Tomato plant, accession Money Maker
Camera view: bottom (45 deg); turntable rotation: 240 degrees
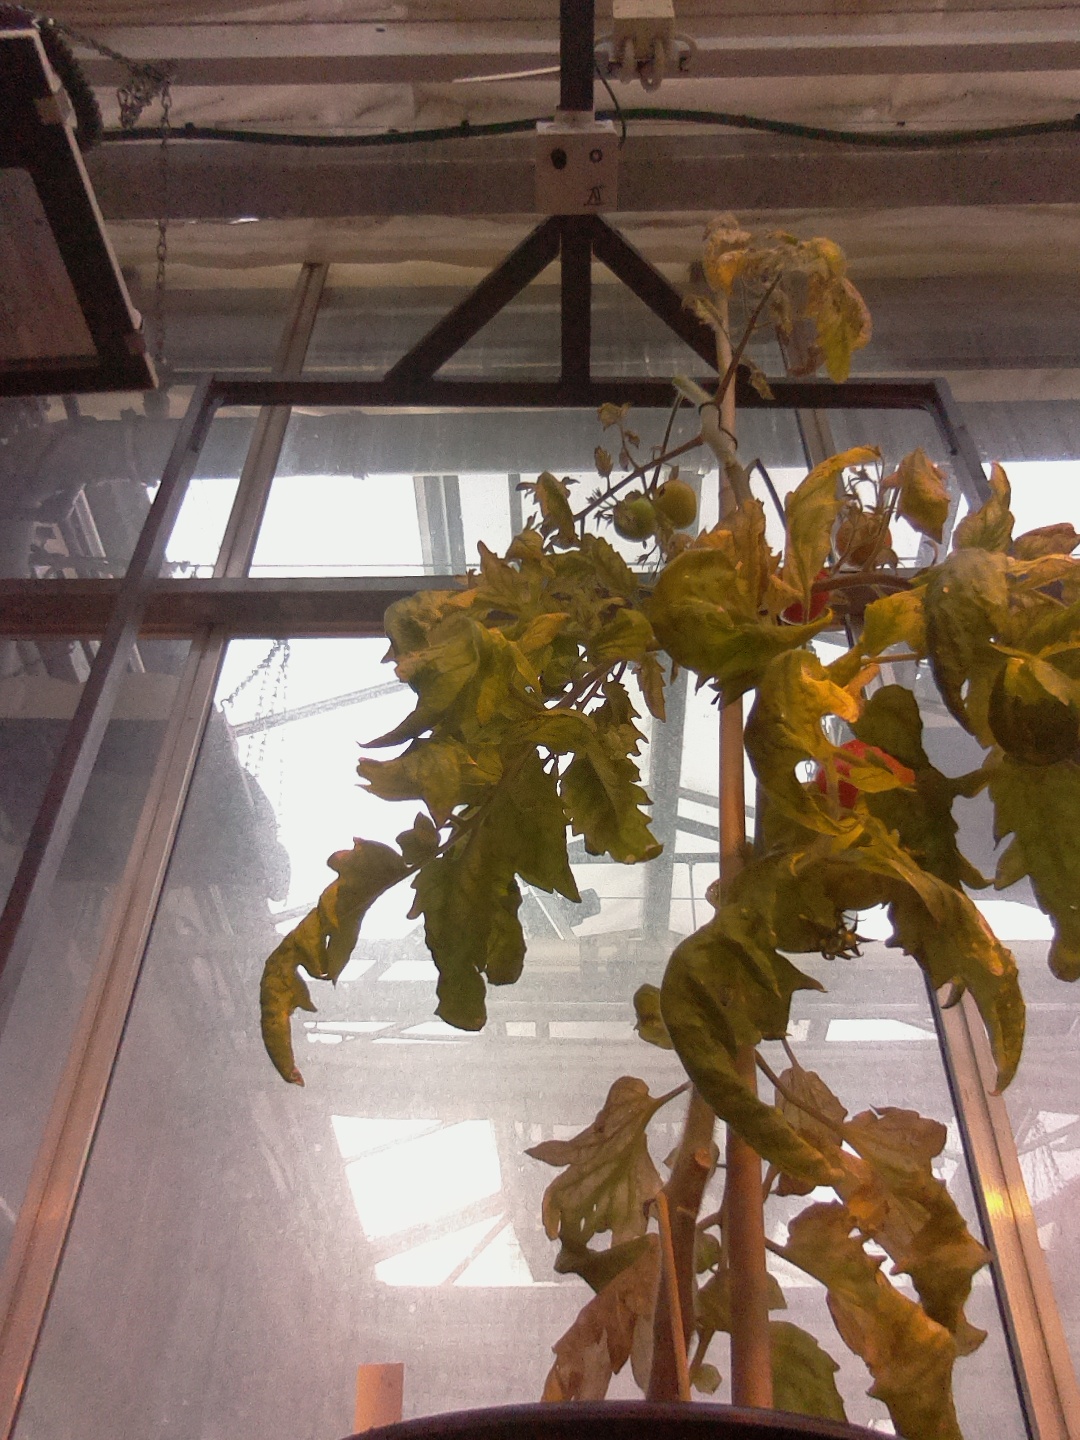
BBCH growth stage 83: 30%-40% of fruits show typical fully ripe color